The Hobbit (1985 film)

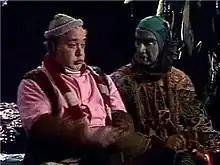
Bilbo Baggins encounters Gollum

The Hobbit, full title The Fabulous Journey of Mr. Bilbo Baggins, The Hobbit, Across the Wild Land, Through the Dark Forest, Beyond the Misty Mountains. There and Back Again is a 1985 Soviet television play for children. It is an adaptation of J. R. R. Tolkien's 1937 children's fantasy novel "The Hobbit" by Vladimir Latyshev.